Amino acid N-carboxyanhydride

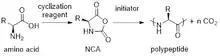
Formation and polymerization of an NCA.

Amino acid "N"-carboxyanhydrides, also called Leuchs' anhydrides, are a family of heterocyclic organic compounds derived from amino acids. They are white, moisture-reactive solids. They have been evaluated for applications the field of biomaterials.